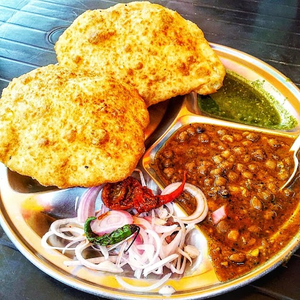
Dish: cholebhature